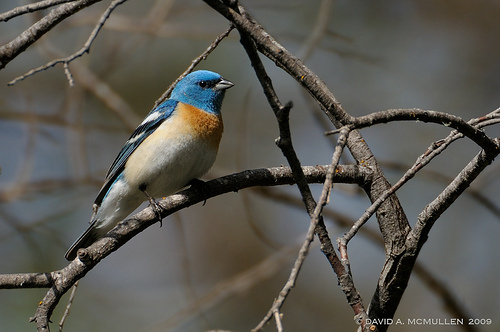
this small bird has a lite blue head, small black beak, and a white breast that has a bronze marking at the top.
the bird has a blue head, red breast, white belly and white and blue wings.
a small bird with a blue head and a small bill that curves downwardssmall bird with a blue head, orange breast, white belly and a small bill.
normal sized bird with a small beak and head. colors are blue and orange with white on it's belly.
a bird with a blue head, brown breast and white abdomen has mostly blue wings with white and black wingbars.
the bird has a teal crown, black bill and amber breast.
bird with a blue head and blue wings, a white belly, and an orangish-brown breast.
this bird's head is a stunning bright blue, while its chest is orange and its belly is white.
this bird has a blue head, with a brown and white breast.
Species: Lazuli Bunting